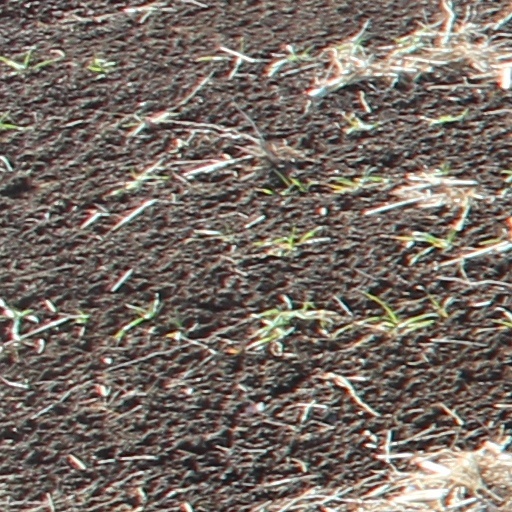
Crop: wheat